Peterbilt

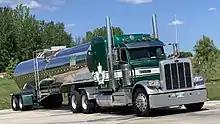
Peterbilt 389

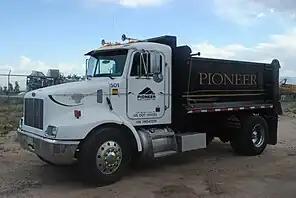
Peterbilt 330 (pre-facelift)

In 1993, Peterbilt ended all operations in Newark, relocating its corporate and engineering headquarters to Denton (alongside its primary manufacturing operations). Coinciding with the consolidation, the company expanded production at the Denton facility.